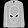
Label: Pullover